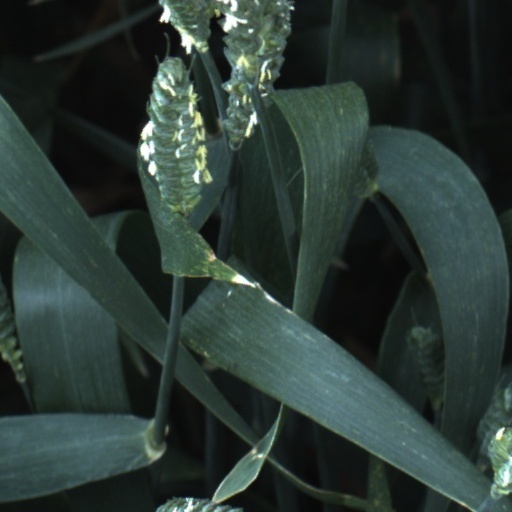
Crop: wheat